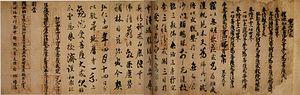
Le terme « trésor national » est utilisé au Japon depuis 1897 pour désigner les biens les plus précieux du patrimoine culturel du Japon,